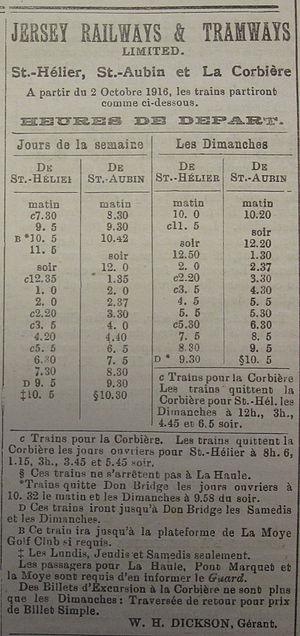
Le Jersey Railways & Tramways est le nom d'un des deux réseaux ferrés de l'île de Jersey. Il fut ouvert au public en 1870 et fermé définitivement en 1936.